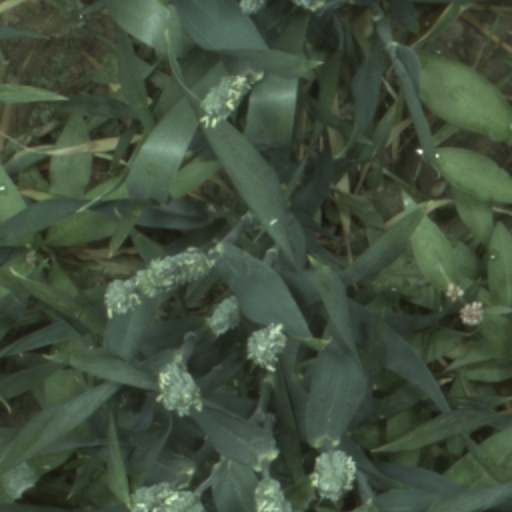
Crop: wheat